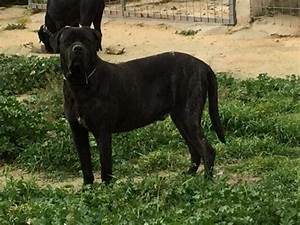
Label: dog